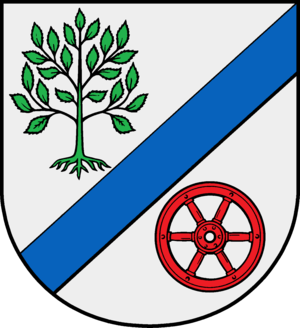
Oersdorf
Coat of arms of Oersdorf
Oersdorf er en by og en kommune i det nordlige Tyskland, beliggende i Amt Kisdorf i den vestlige del af Kreis Segeberg. Kreis Segeberg ligger i den sydøstlige del af delstaten Slesvig-Holsten.